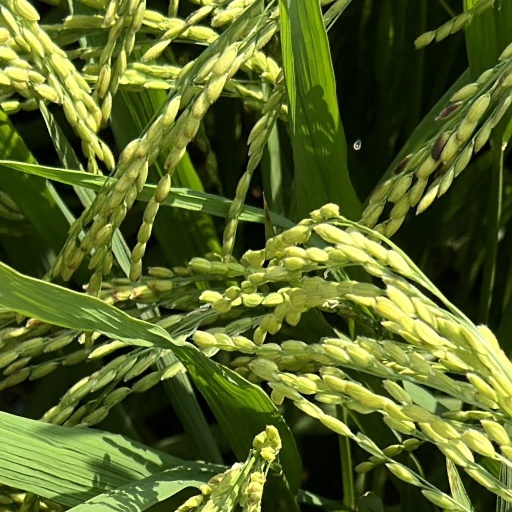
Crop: rice